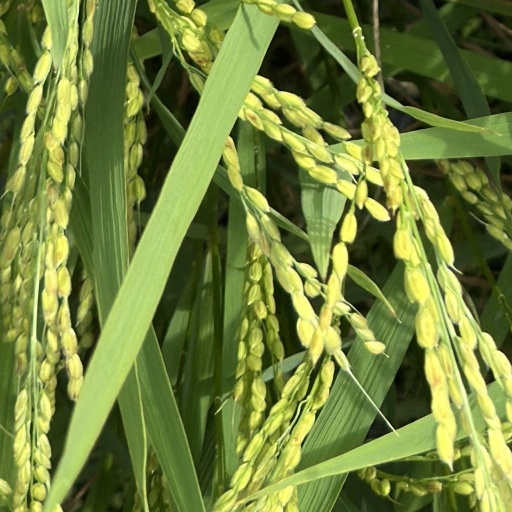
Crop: rice